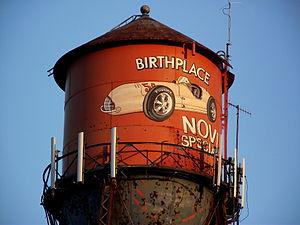
Novi est une ville située dans l’État américain du Michigan. Elle est une banlieue de Détroit, dans le comté d'Oakland. Selon le recensement de 2010, sa population est de 55 224 habitants.